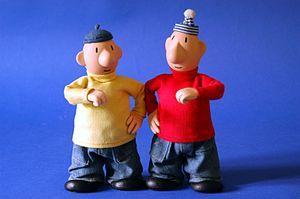
Ce qui suit est la liste des épisodes de la série de dessins avec des marionnettes Pat et Mat.
Pat et Mat est une série télévisée d'animation en volume tchèque en 10 saisons, 130 épisodes et 8 mini-épisodes, créée par Lubomír Beneš et Vladimír Jiránek et diffusée depuis 1976.